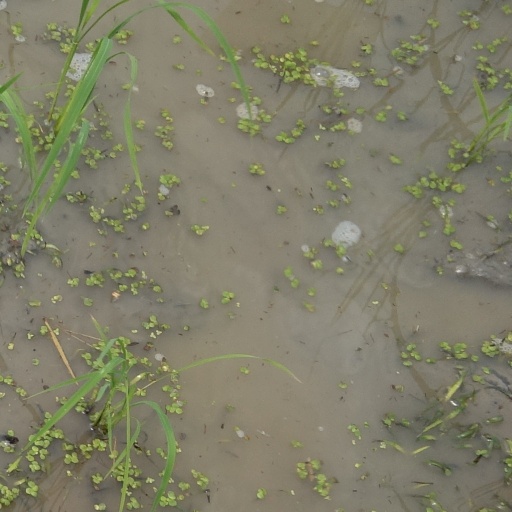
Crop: rice